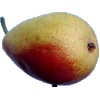
Label: Pear 2